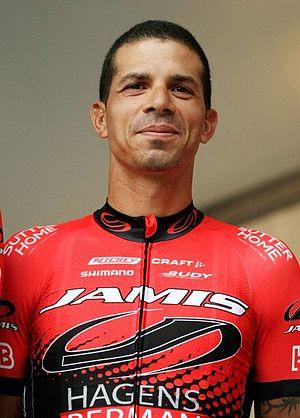
Luis Alberto Amarán Romero, né le 7 avril 1979 à Matanzas, est un coureur cycliste cubain. Il a notamment été champion de Cuba du contre-la-montre en 1999, 2000, 2001 et 2005 et a remporté le classement individuel de l'USA Cycling National Racing Calendar en 2010.